Last Stand at Saber River

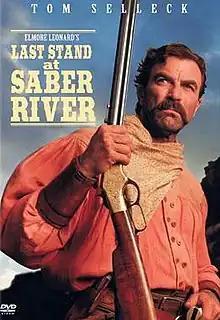
DVD cover

Last Stand at Saber River is a 1997 American Western television film directed by Dick Lowry and starring Tom Selleck, Suzy Amis, Haley Joel Osment, Keith Carradine, David Carradine, Tracey Needham, David Dukes, and Harry Carey Jr. Based on the 1959 novel of the same title by Elmore Leonard, the film is about a Civil War Confederate veteran who tries to put the pieces of his life back together, but finds himself fighting a new battle on the frontier. Seeking to reclaim his Arizona homestead from rebel pioneers who sympathize with the Union war effort, he joins forces with his Union adversary to make a last stand for the one thing worth fighting for, his family. In 1997, Osment won a YoungStar Award for Best Performance by a Young Actor in a Made For TV Movie. In 1998, the film received the Western Heritage Awards Bronze Wrangler for Television Feature Film.